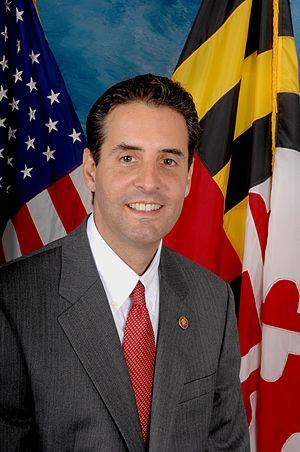
John Peter Spyros Sarbanes, né le 22 mai 1962 à Baltimore, est un homme politique américain, élu démocrate du Maryland à la Chambre des représentants des États-Unis depuis 2007.